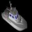
Label: ship